Jared Goff

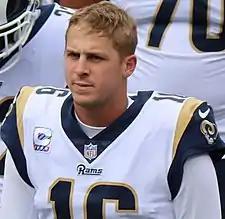
Goff in 2018

Goff started the 2018 season throwing for 233 yards and two touchdowns in a 33–13 road victory over Oakland Raiders in the season opener, followed by back-to-back 354 yard games in wins over Cardinals and the cross-town rival Los Angeles Chargers. In the Chargers game, he also had a career best 80.5% completion percentage on 29–36 passing for three touchdowns and one interception. During a week-4 38–31 victory over the against the Minnesota Vikings, Goff completed 26 of 33 passes for a career-high 465 yards and five touchdowns, finishing with a perfect quarterback rating of 158.3. His performance set the record for most passing yards and attempts while maintaining a perfect passer rating, surpassing Ken O'Brien's 32 attempts for 431 yards in 1986. Goff was named the NFC Offensive Player of the Week for his performance. Goff was later named the NFC Offensive Player of the Month for September. Against the Kansas City Chiefs in week 11, Goff threw for over 400 yards and four touchdowns as the Rams defeated the Chiefs 54–51 on "Monday Night Football" in the third-highest-scoring NFL game in history. Three weeks later against the Chicago Bears, Goff threw for 180 yards, no touchdowns, and a career-high four interceptions as the Rams lost on the road by a score of 15–6. Goff ended the season by throwing for 199 yards and four touchdowns in a 48–32 victory over the 49ers, and finished 2018 with 4,688 yards, the second-highest single-season total in franchise history, and his 32 touchdown passes were the third-highest total among Ram quarterbacks, trailing only Hall of Famer Kurt Warner in both categories. He was selected to his second straight Pro Bowl for his performance in 2018.